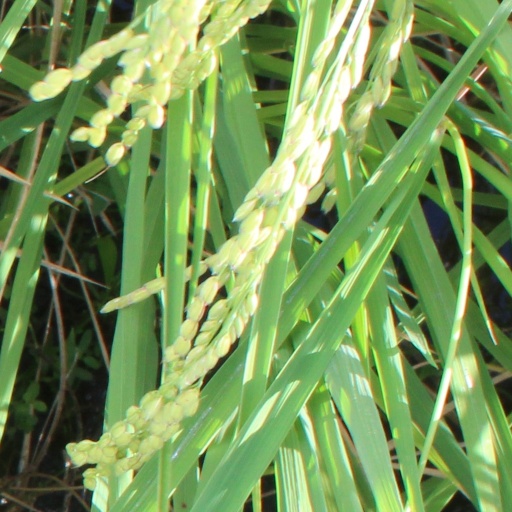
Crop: rice